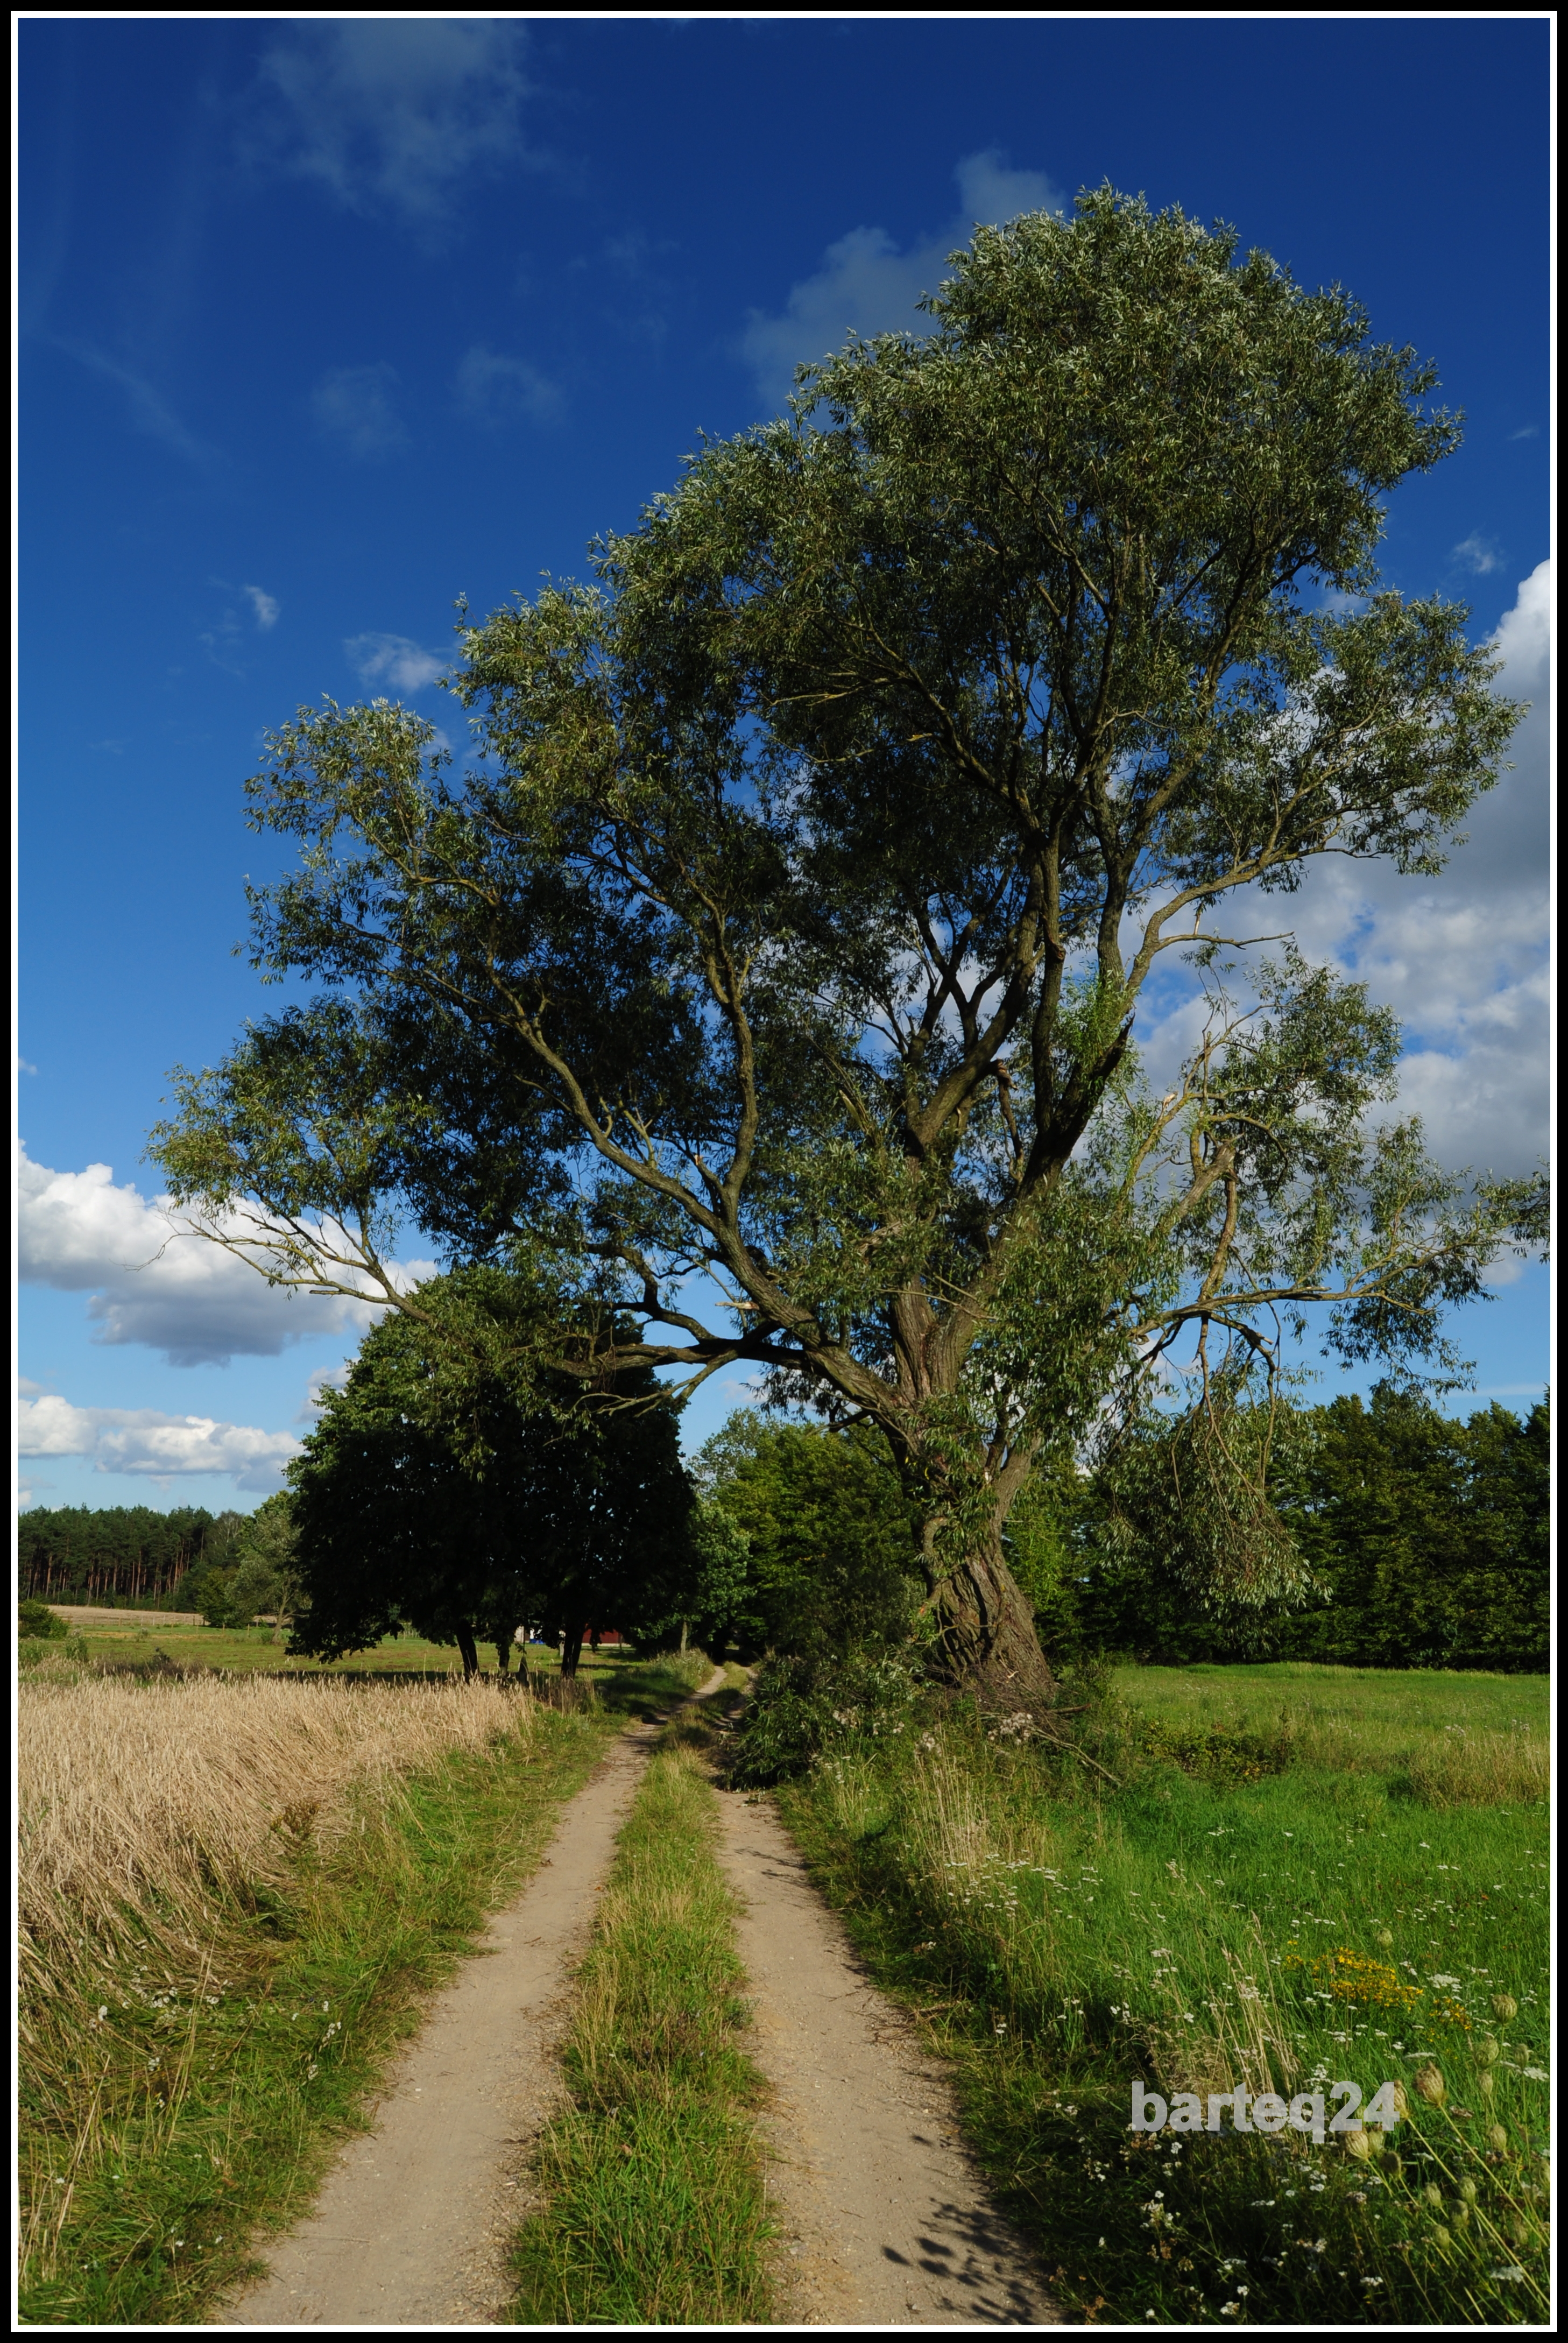
landscape, tree, nature, grass, plant, sky, flower, europe, soil, flora, savanna, vegetation, poland, europa, woodland, habitat, ecosystem, polska, mazovia, mazowsze, stupsk, mawa, rural area, flowering plant, biome, woody plant, land plant, arecales